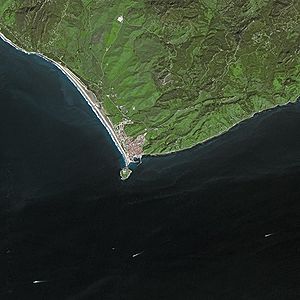
Tarifa / Galleri
Tarifa er en by i Andalusien i det sydlige Spanien med 18.169 indbyggere. Byen er den sydligste by på det kontinentale Europa og dermed også i Spanien. Byen ligger vest for Gibraltar, ud til Gibraltarstrædet med ca. 15 km til den afrikanske kyst.